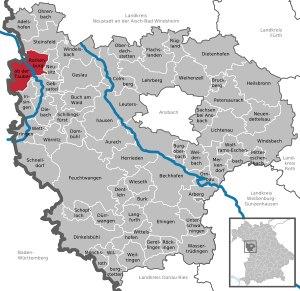
Rothenburg ob der Tauber est une petite ville allemande médiévale de Bavière, située dans l'arrondissement d'Ansbach et le district de Moyenne-Franconie, à 32 km au nord-ouest d'Ansbach et à 60 kilomètres de Nuremberg.